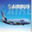
Label: airplane